2004 African Cup of Nations

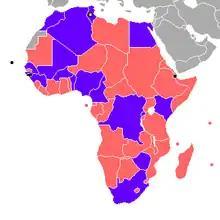

Qualification for the tournament took place from 7 September 2002 to 6 July 2003. A total of 49 nations registered for the competition and were initially divided into 13 groups: 10 groups of four teams and 3 groups of three teams. However, Guinea-Bissau, São Tomé and Príncipe and Djibouti withdrew their participation before the start of qualifying, so the 13 groups involved 7 four-team groups and 6 three-team groups.